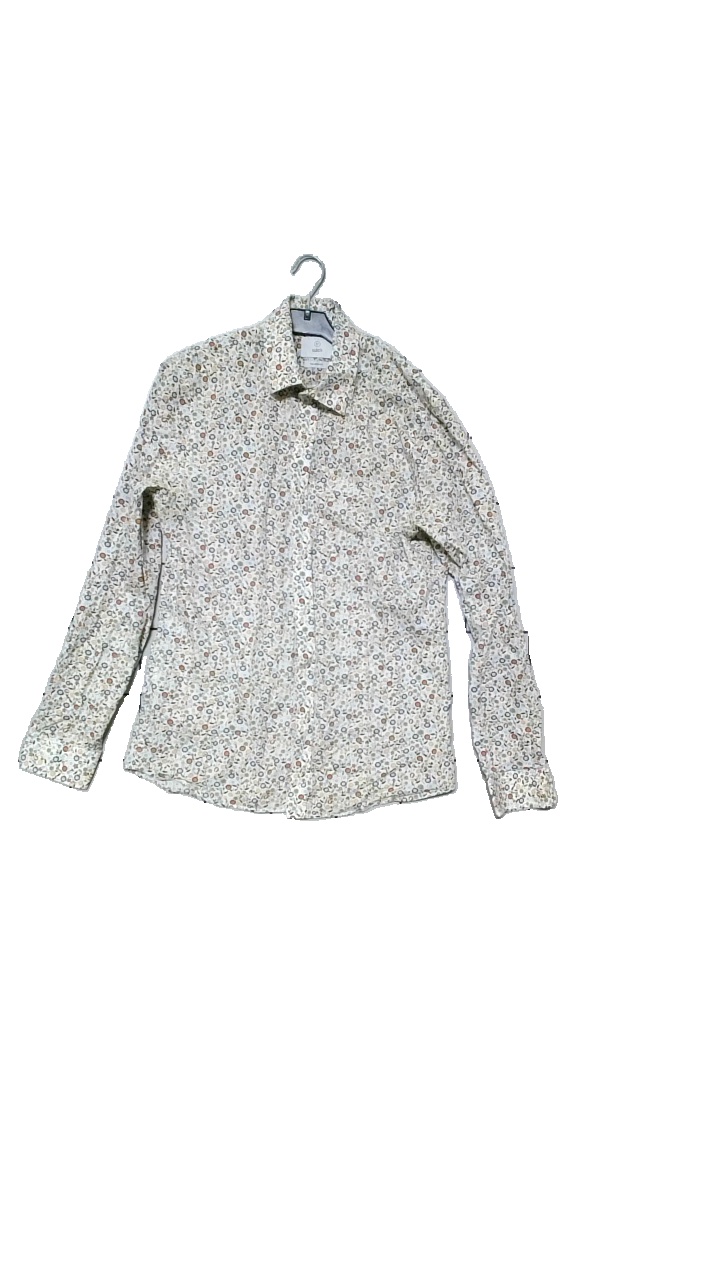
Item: Shirt (Men)
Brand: Bläck
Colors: Multicolor
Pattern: Floral print
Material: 100% cotton
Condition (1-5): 5
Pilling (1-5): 5
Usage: Reuse
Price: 50-100